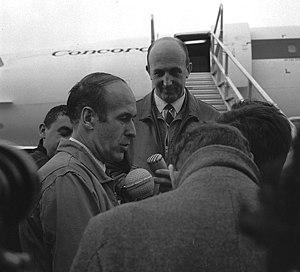
Aéroport de Toulouse-Blagnac. 29 Novembre 1969. Vue de Monsieur Giscard d'Estaing et d'André Turcat face à la presse en bas du Concorde.
Valéry Giscard d'Estaing [valeʁi ʒiskaʁ dɛstɛ̃], communément appelé Giscard ou désigné par ses initiales VGE, né le 2 février 1926 à Coblence, est un haut fonctionnaire et homme d'État français. Il est président de la République française du 27 mai 1974 au 21 mai 1981.
Cet article présente la composition du gouvernement français sous le Premier ministre Michel Debré du 8 janvier 1959 au 14 avril 1962.
Le premier gouvernement Georges Pompidou est le 2ᵉ gouvernement de la Vᵉ République française.